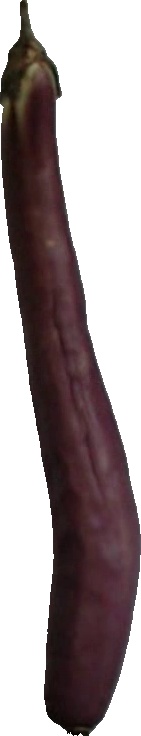
Label: eggplant_long_1